Epididymal cyst

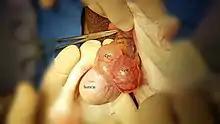
Epidydymal cyst (benign tumor)

Epididymal cyst is a harmless sac in the testicles filled with fluid. The most frequent clinical presentation occurs when a routine physical examination yields an unexpected finding, which is then confirmed by scrotal ultrasonography. Although the exact cause of epididymal cysts is unknown, it is likely a congenital anomaly associated with hormonal imbalances during the embryonic stage of development.